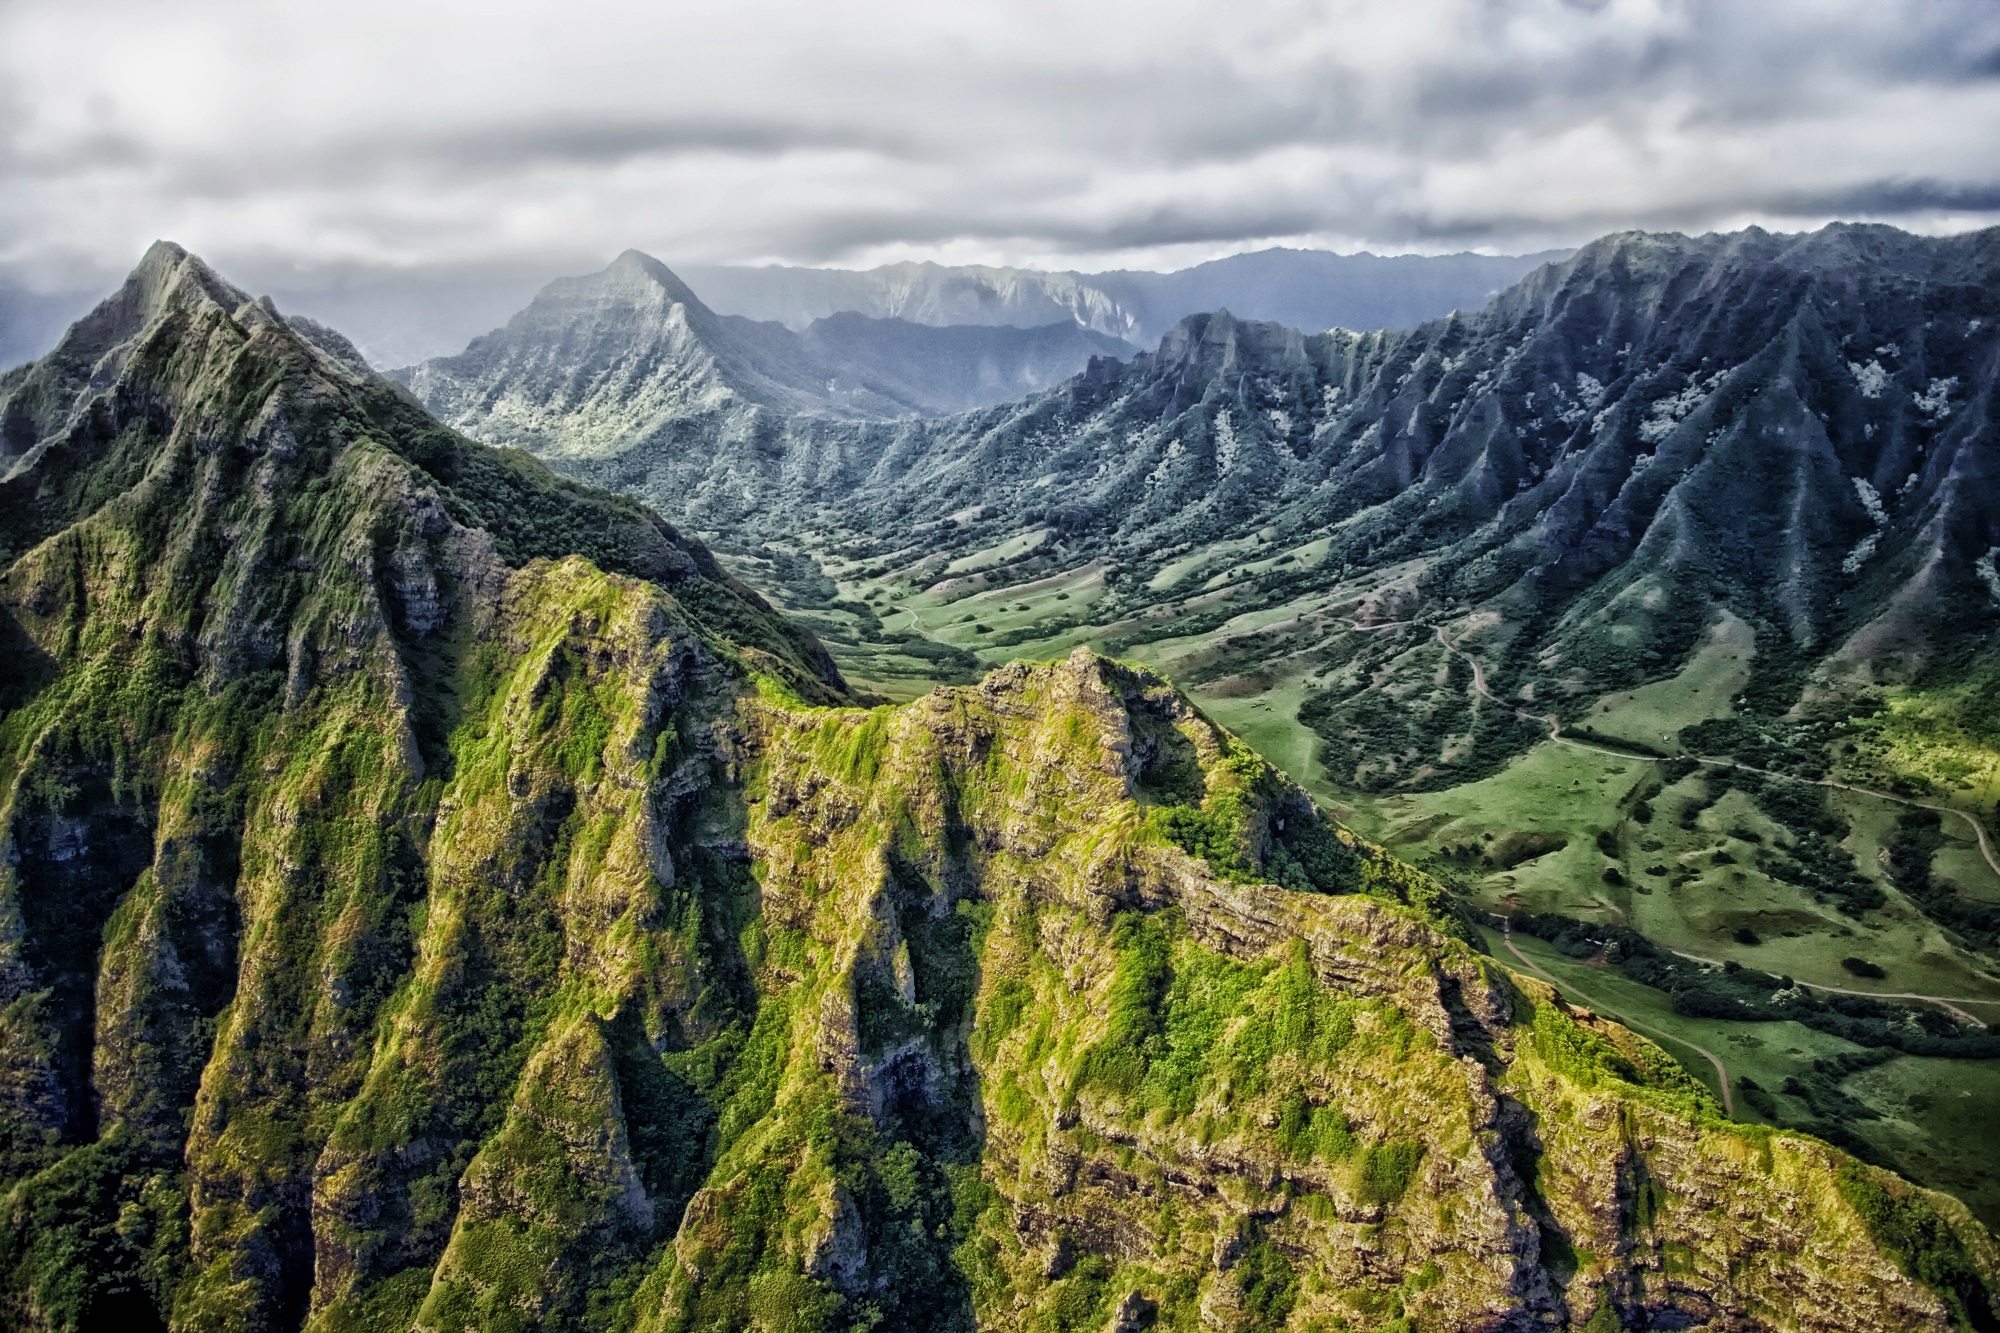
landscape, tree, nature, forest, wilderness, mountain, sky, hill, valley, mountain range, scenic, tropical, lush, gorge, hawaii, terrain, national park, ridge, hdr, clouds, mountains, alps, ravine, plateau, fell, tropics, ecosystem, landform, aerial photography, mountain pass, geographical feature, mountainous landforms